Yoko Misumi

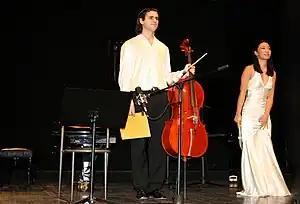
Yoko Misumi with cellist Stjepan Hauser

Misumi was born in Kyoto, Japan to a musical family and started piano lessons from a very early age. At age 14, she received the Second Prize in the prestigious Kyoto Piano Competition. After graduating from Kyoto Music High School she moved to London, where she completed a BMus degree at Trinity College of Music, and later two postgraduate diplomas.